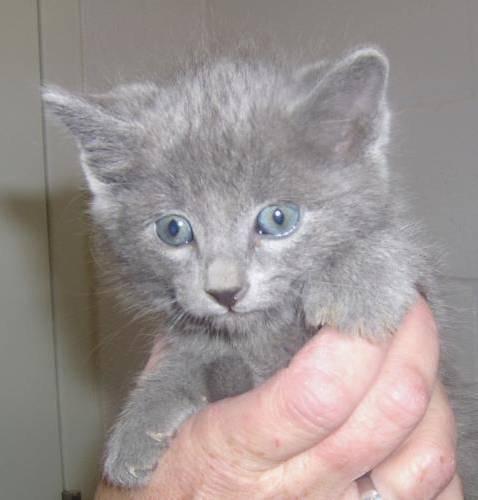
cat